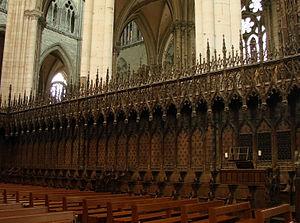
Stalles de la cathédrale Notre-Dame d'Amiens, 1508-1519.